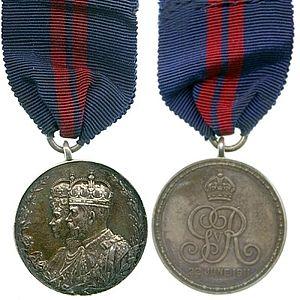
Le couronnement de George V et de son épouse Mary en tant que roi et reine du Royaume-Uni et de l'Empire britannique a eu lieu à l'abbaye de Westminster, à Londres, le 22 juin 1911. Il s'agissait du deuxième des quatre événements de ce type organisés au cours du 20e siècle et le dernier auquel assistaient les représentants royaux des grands empires d'Europe continentale.